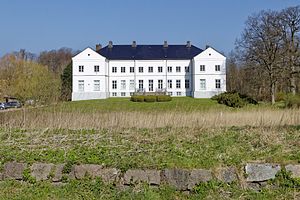
Vindeby Gods
Hovedbygningen
Vindeby Gods er en herregård beliggende syd for Vindeby Nor nær Egernførde i Sydslesvig, tidligere Hertugdømmet Slesvig. Administrativt hører godset under Vindeby Kommune i Rendsborg-Egernførde kreds i den nordtyske delstat Slesvig-Holsten. I kirkelig henseende hører lokaliteten under Borreby Sogn. Godset selv hørte under Jernved godsdistrikt og senere under Egernførde Herred, da Slesvig var dansk.